Anti-Venom

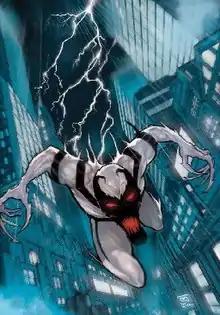
Eddie Brock as Anti-Venom, as depicted on the cover of "Amazing Spider-Man Presents: Anti-Venom - New Ways to Live" #1 (September 2009). Art by Mirco Pierfederici.

Anti-Venom is a fictional antihero appearing in Comic books published by Marvel Comics. It first appeared in "The Amazing Spider-Man" #569 (August 2008), and was created by Dan Slott and John Romita Jr. The creature belongs to a race of amorphous extraterrestrial parasites known as the Symbiotes and is regarded as Venom's symbiotic brother. His physical features include white "skin", a black face, and spider symbol across his chest.